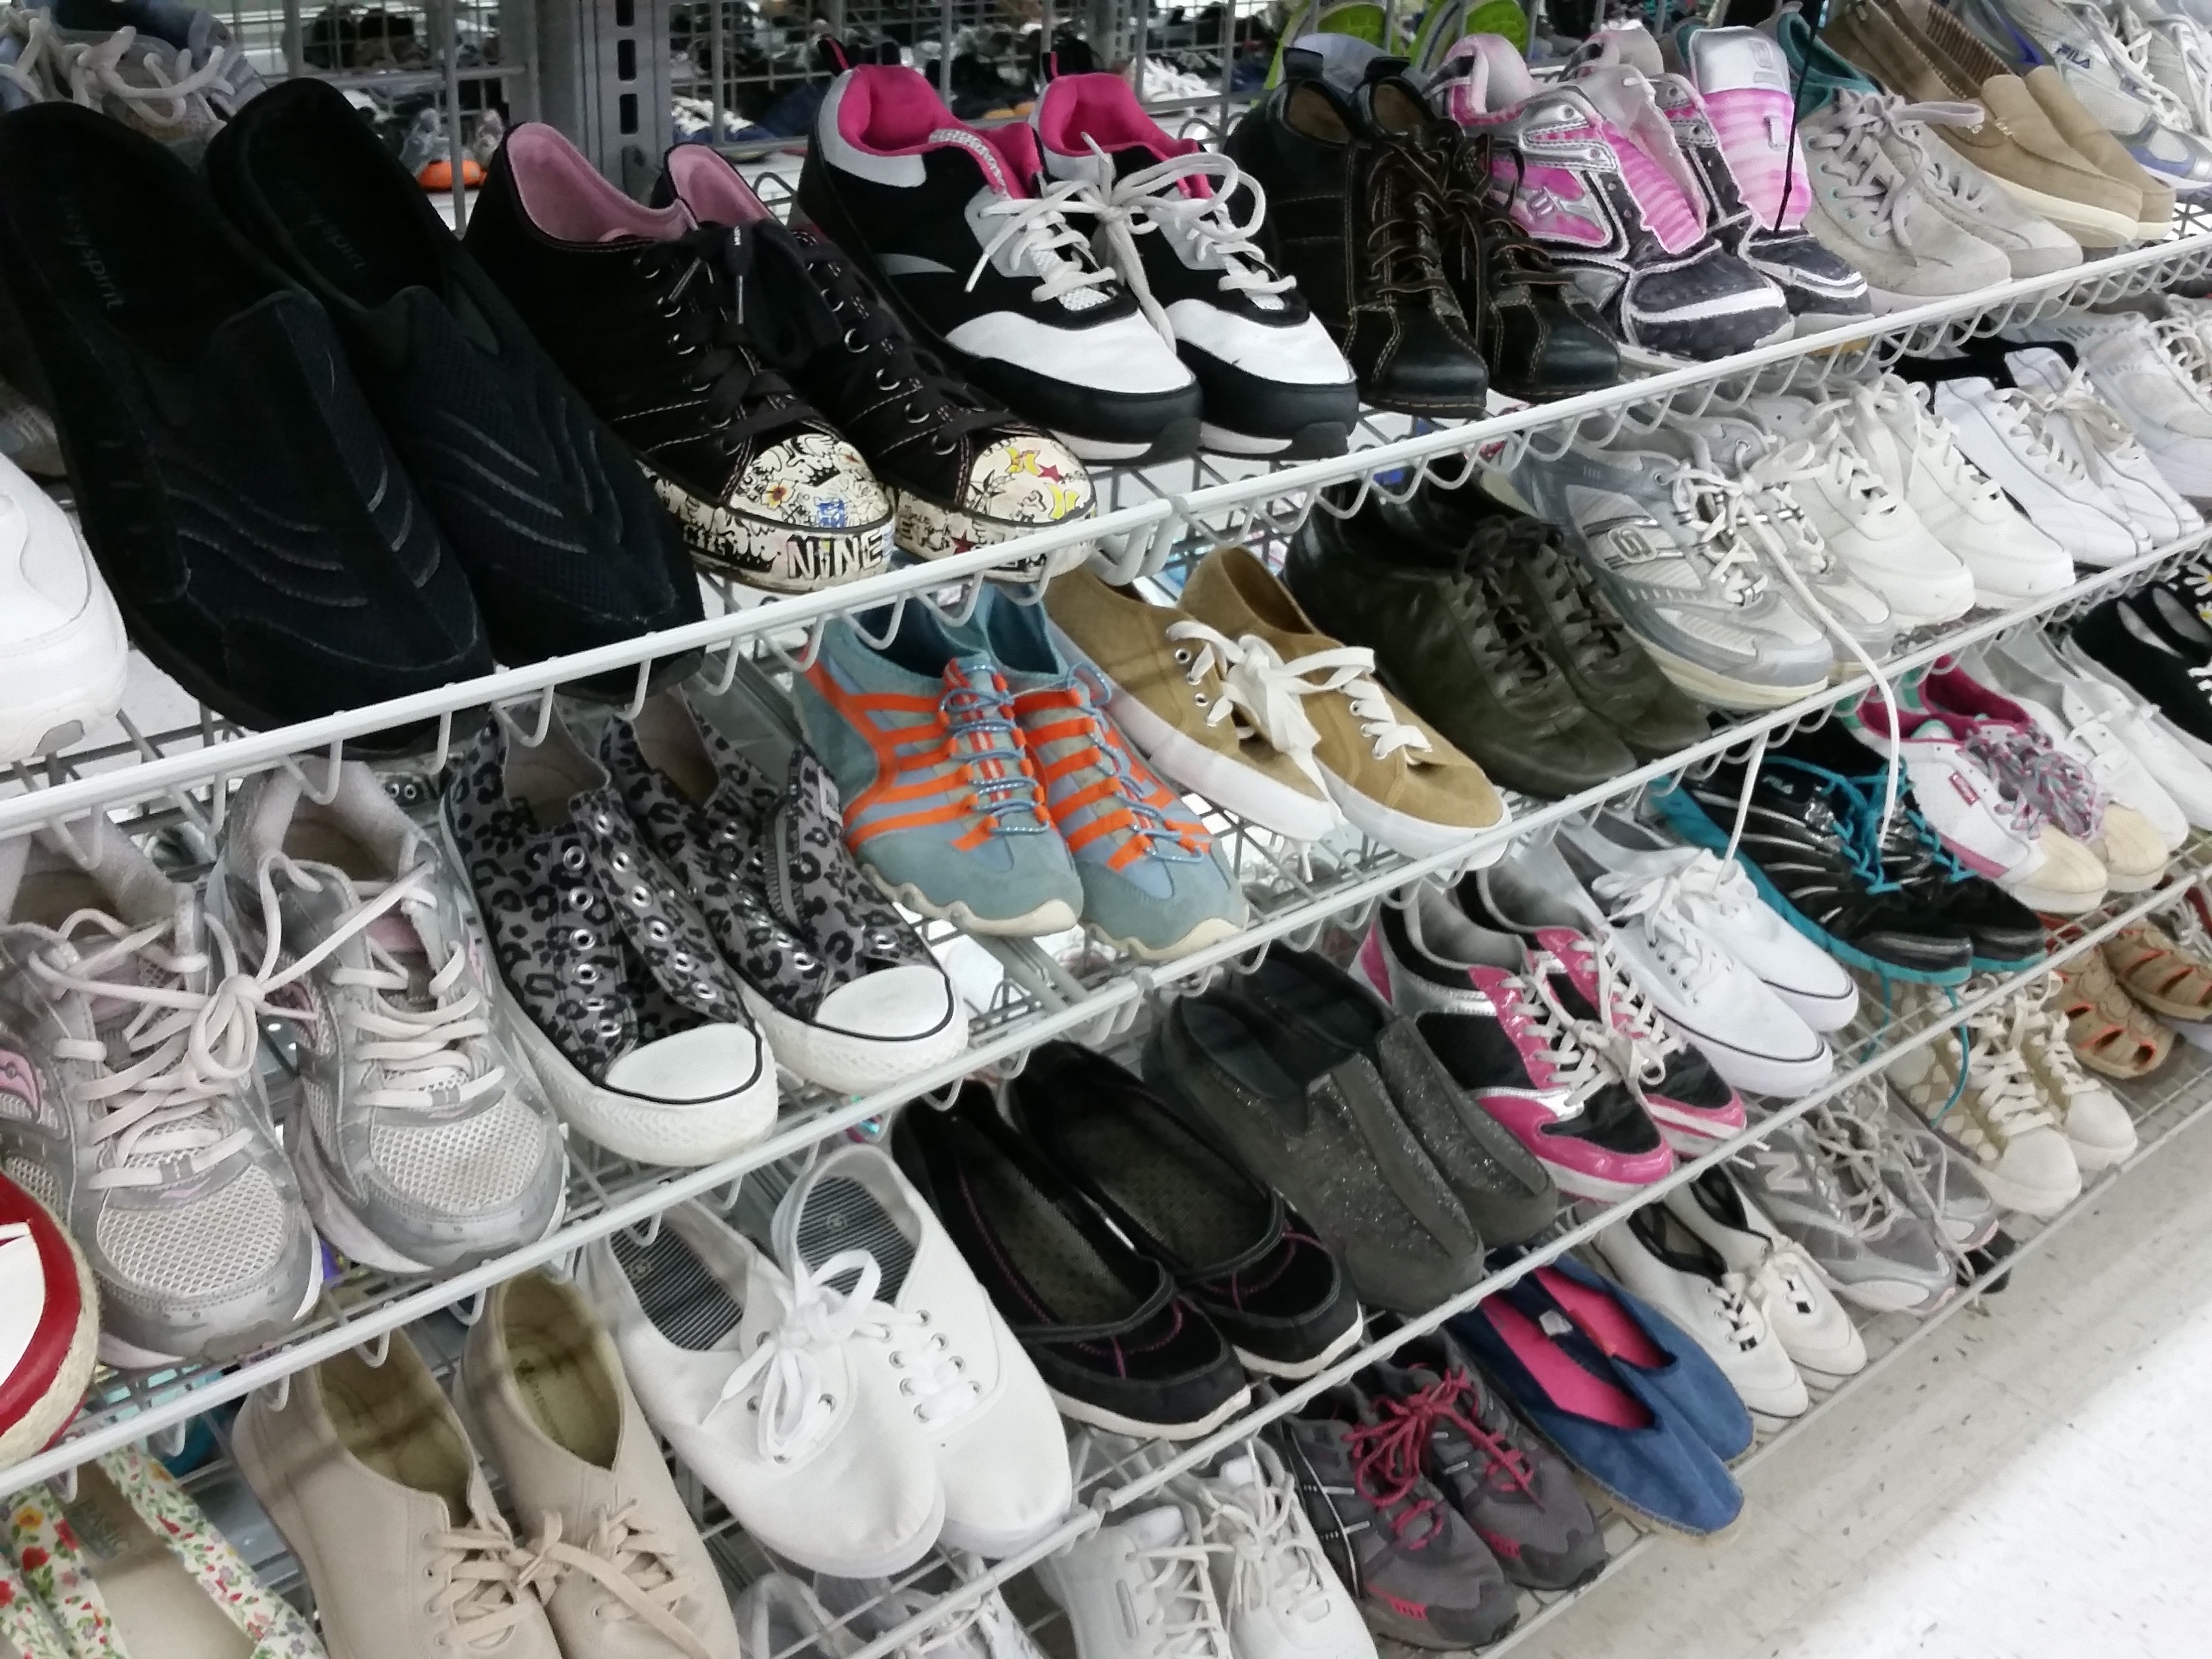
shoe, city, shop, store, fashion, market, clothing, shopping, public space, shoes, footwear, casual, retail